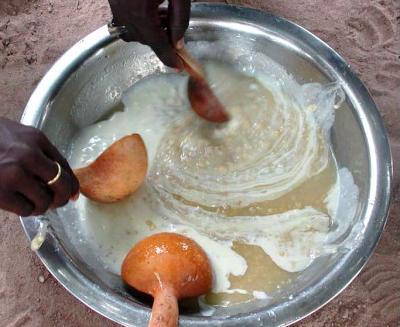
Watu wawili tofauti wanayakoroga mayai kwenye sinia, wameeka sinia kwenye sakafu, mmoja amevaa pete kidoleni. Mayai haya yanakaa mengi zaidi ambayo yamepasuliwa, ili kupikwa.